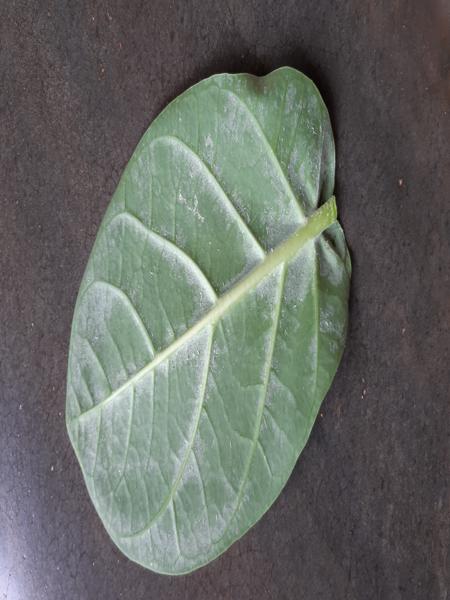
Plant: Ekka